Unsung Hero (film)

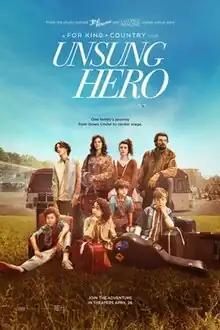
Theatrical release poster

Unsung Hero is a 2024 American Christian drama film written and directed by Richard Ramsey and Joel Smallbone. It follows Rebecca, Joel, and Luke Smallbone of For King & Country and their life journey to become Christian recording artists.